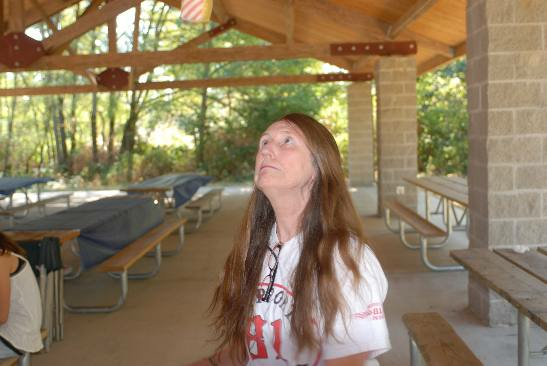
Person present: Yes